Soferet (film)

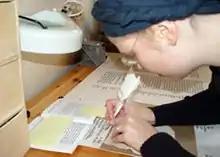
Aviel Barclay writing a Torah scroll

Soferet: A Special Scribe is a 2006 television documentary about Aviel Barclay, who studied to become a sofer, which is a traditionally male position transcribing Jewish Hebrew texts. The documentary explains how she became the world's first known traditionally trained female scribe in October 2003. The film explores the importance of the Torah in Jewish life, the perfection required to execute a kosher Torah scroll, and a feminist perspective on the battle waged by some Jewish women to assume responsibilities traditionally reserved for men.